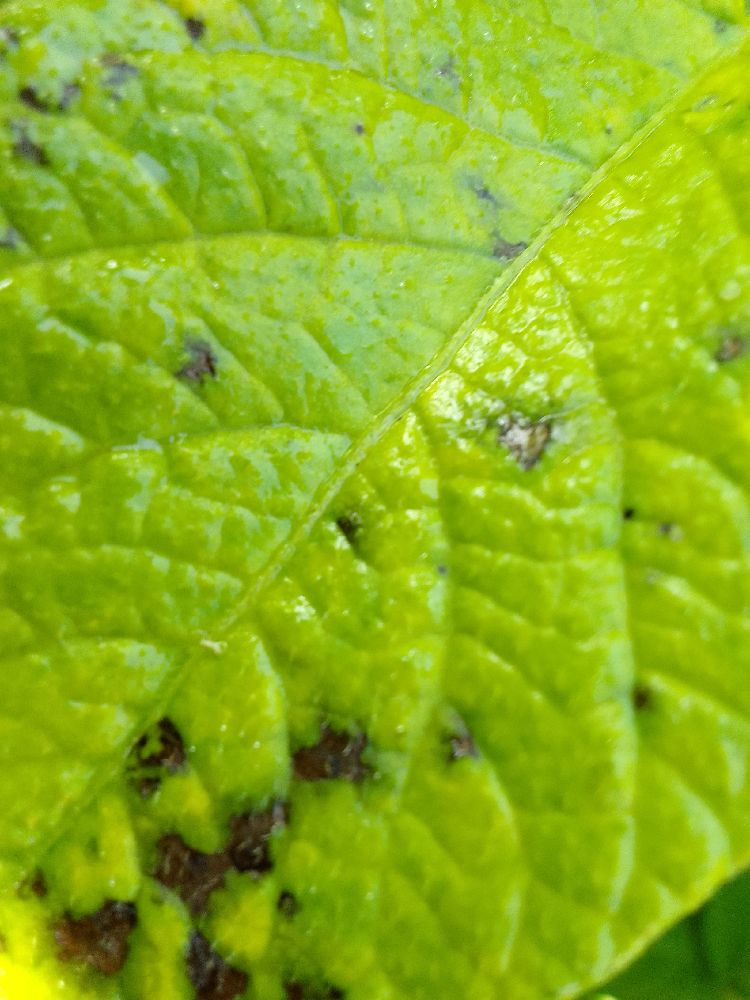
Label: Early blight